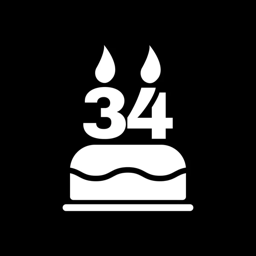
the birthday cake with candles in the form of number icon .